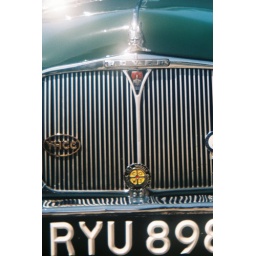
Shoot using 35mm in a box brown camera